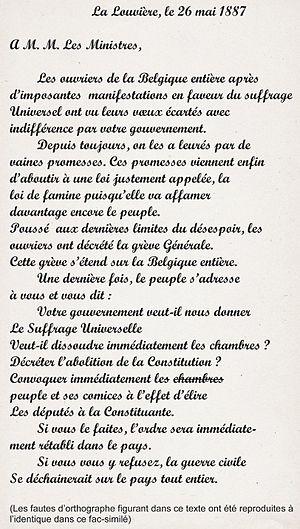
Ultimatum adressé par Alfred Defuisseaux au gouvernement belge, le 26 mai 1887
Le Procès du grand complot est un procès d'assises qui connut un important écho politique et médiatique. Il s'est déroulé à la cour d'assises de Mons en mai 1889. Il entendait faire toute la lumière sur les agissements de fauteurs de troubles qui auraient porté atteinte à la Sûreté de l'État en fomentant une révolte populaire visant le renversement des institutions nationales. 27 prévenus sont mis à la cause au premier rang desquels, Alfred Defuisseaux, président du parti socialiste républicain, une dissidence du Parti ouvrier belge. Ils sont représentés par 19 avocats parmi lesquels certains ténors du barreau. Le procès tourne au scandale lorsqu'il appert que le Parti socialiste républicain était noyauté par des agitateurs issus de la sûreté de l'État.